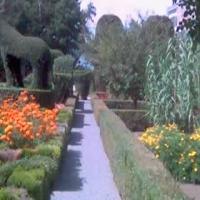
Weather: sun or clear